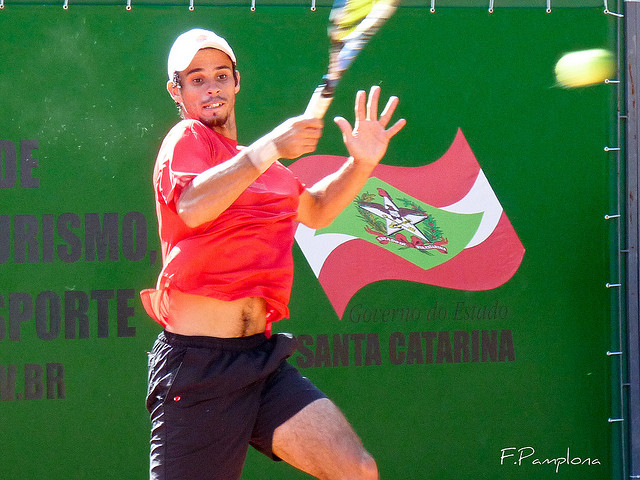
vận động viên tennis nam đang cầm vợt đỡ bóng cao